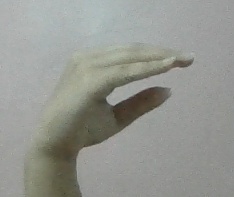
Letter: jeem